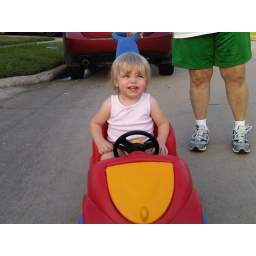
Ally in the plastic car on a walk in our neighborhood in August 2009. She's 17 months old.